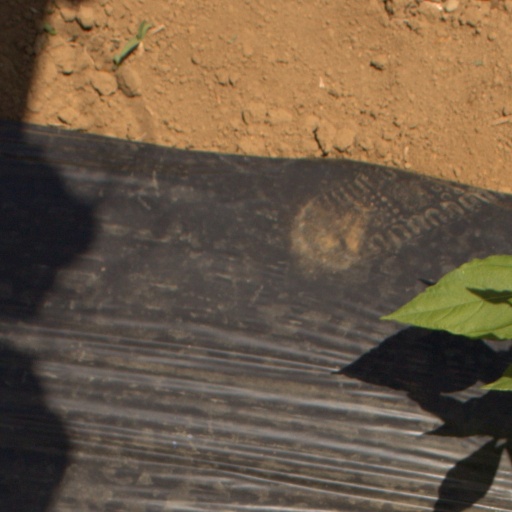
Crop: Jerusalem artichoke